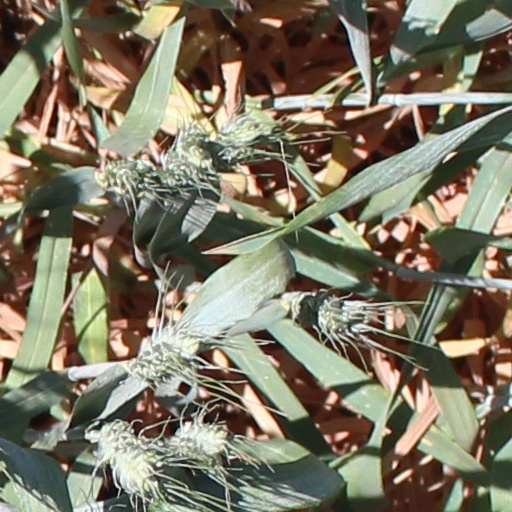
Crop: wheat